Andrés Guardado

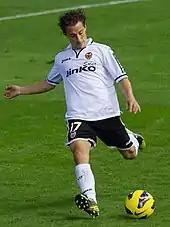
Guardado taking a shot for Valencia in 2012

On 28 May 2012, Guardado signed a four-year contract with Valencia CF. He made his debut on 19 August, playing 66 minutes in a 1–1 away draw against Real Madrid; two days later, following his five-year residence in the country, he attained his Spanish citizenship. His debut appearance in the UEFA Champions League took place on 12 September, in a 2–1 group stage loss at eventual winners Bayern Munich. During his first season he featured regularly at left-back, mainly due to the serious injury of Jérémy Mathieu.